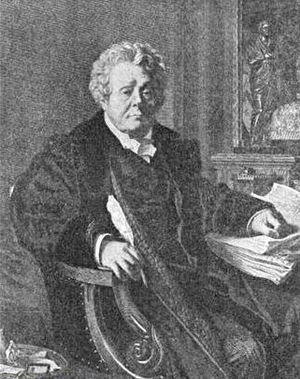
Adolphe Crémieux, Image tirée de la Jewish Encyclopedia, sous domaine public car publiée de 1901 à 1906
L’Histoire sociale de l'Algérie française décrit les évolutions de la société en Algérie, pendant la période française.
Le procès de quatre anciens ministres de Charles X, accusés d'avoir participé au coup de force constitutionnel du 25 juillet 1830 qui a permis de justifier la révolution de Juillet, se tient devant la Chambre des pairs du 15 au 21 décembre 1830. Il constitue la première grande épreuve politique que doit affronter la monarchie de Juillet, qui en sort victorieuse et affermie.
L'histoire des Juifs en Algérie remonte à l’Antiquité, sans qu’il soit possible de retracer avec certitude l'époque et les circonstances de l’arrivée des premiers Juifs dans le territoire de l’actuelle Algérie. Plusieurs vagues d'immigration ont en tout cas contribué à accroître sa population. Il est possible qu'il y ait eu des Juifs à Carthage et dans le territoire actuel de l'Algérie avant la conquête romaine mais le développement des communautés juives est lié à la présence romaine. Les révoltes juives des Iᵉʳ et IIᵉ siècles en terre d'Israël et en Cyrénaïque ont certainement causé l'arrivée d'immigrants juifs en provenance de ces contrées. Le prosélytisme juif parmi les Berbères est un fait historique établi, mais son importance reste débattue.